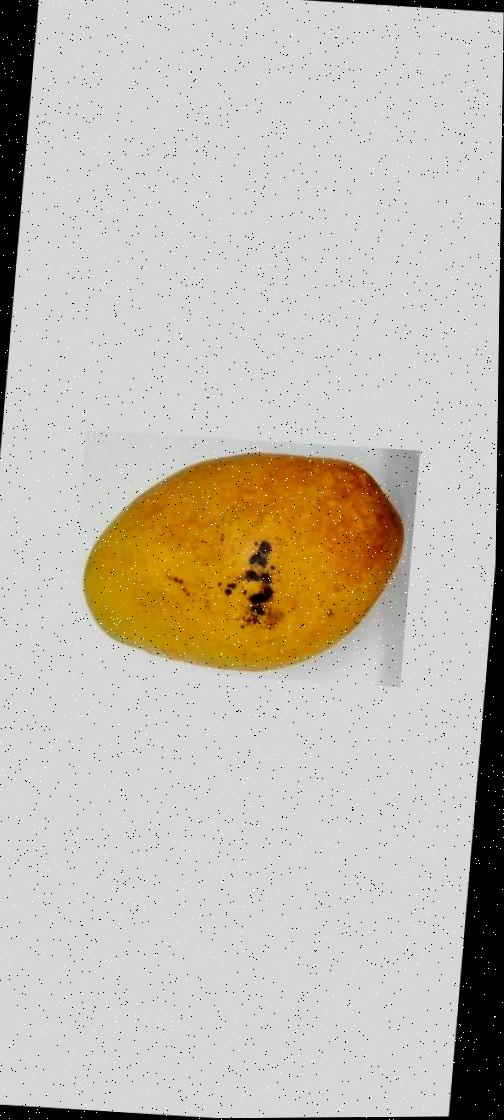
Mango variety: Bari-11